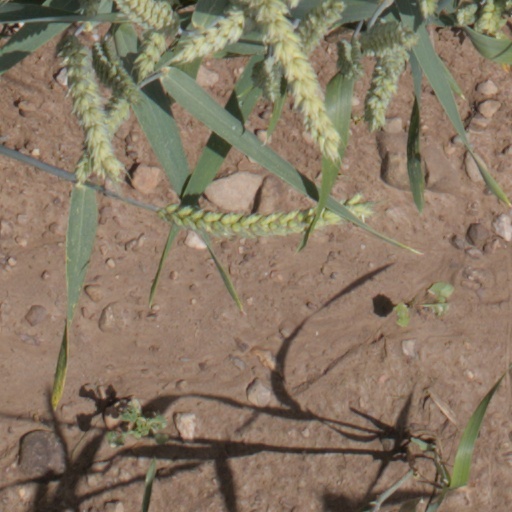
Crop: wheat